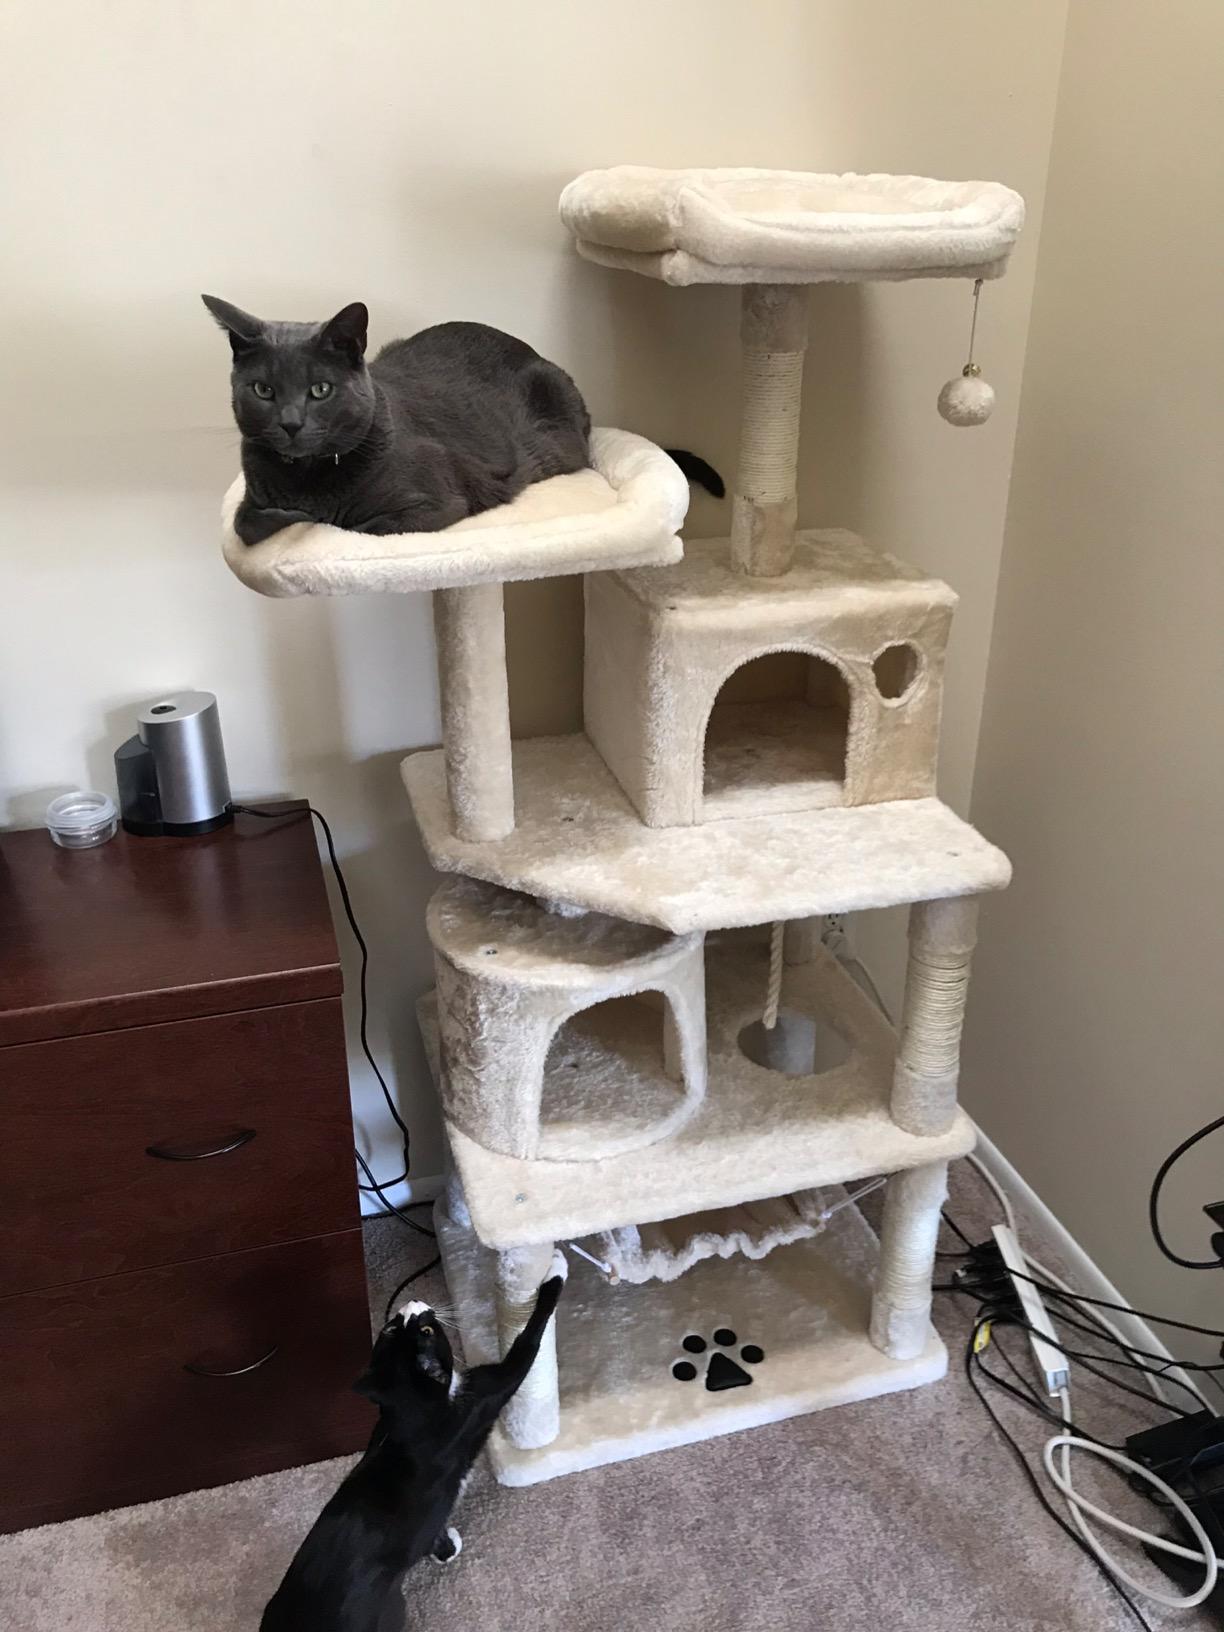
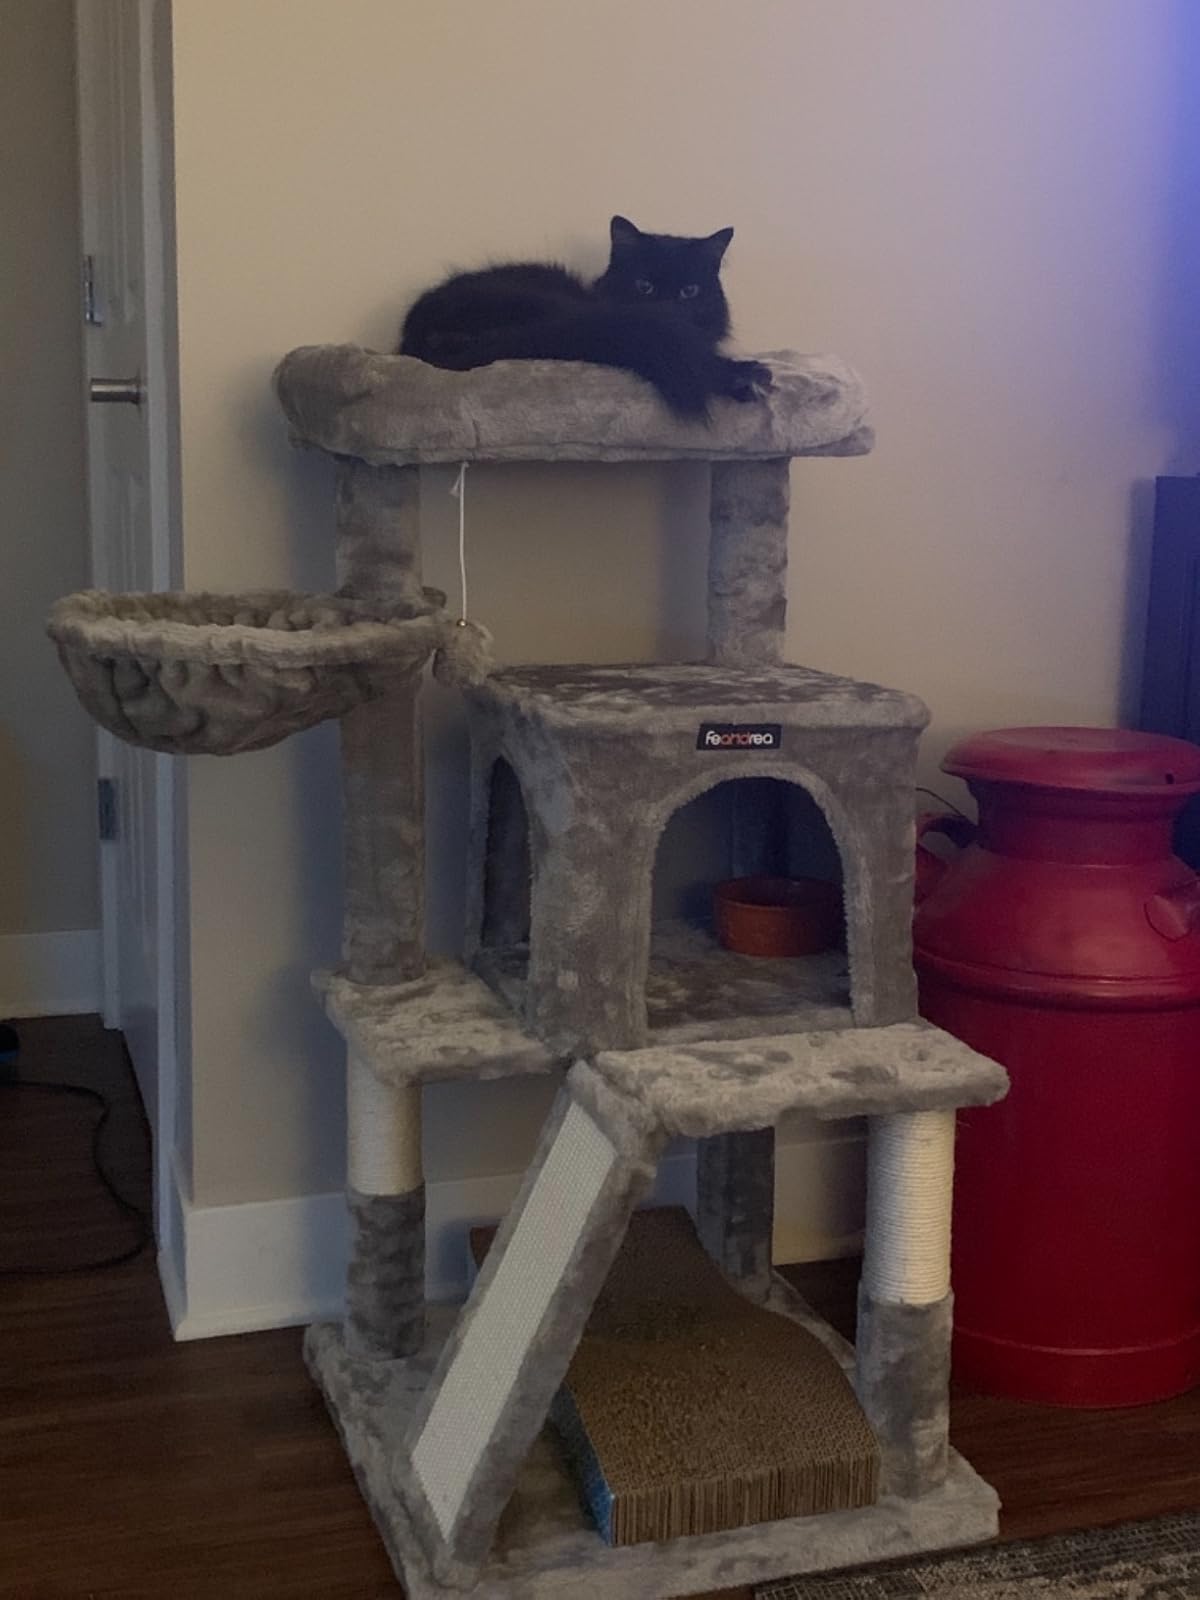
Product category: items_cat tree
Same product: no